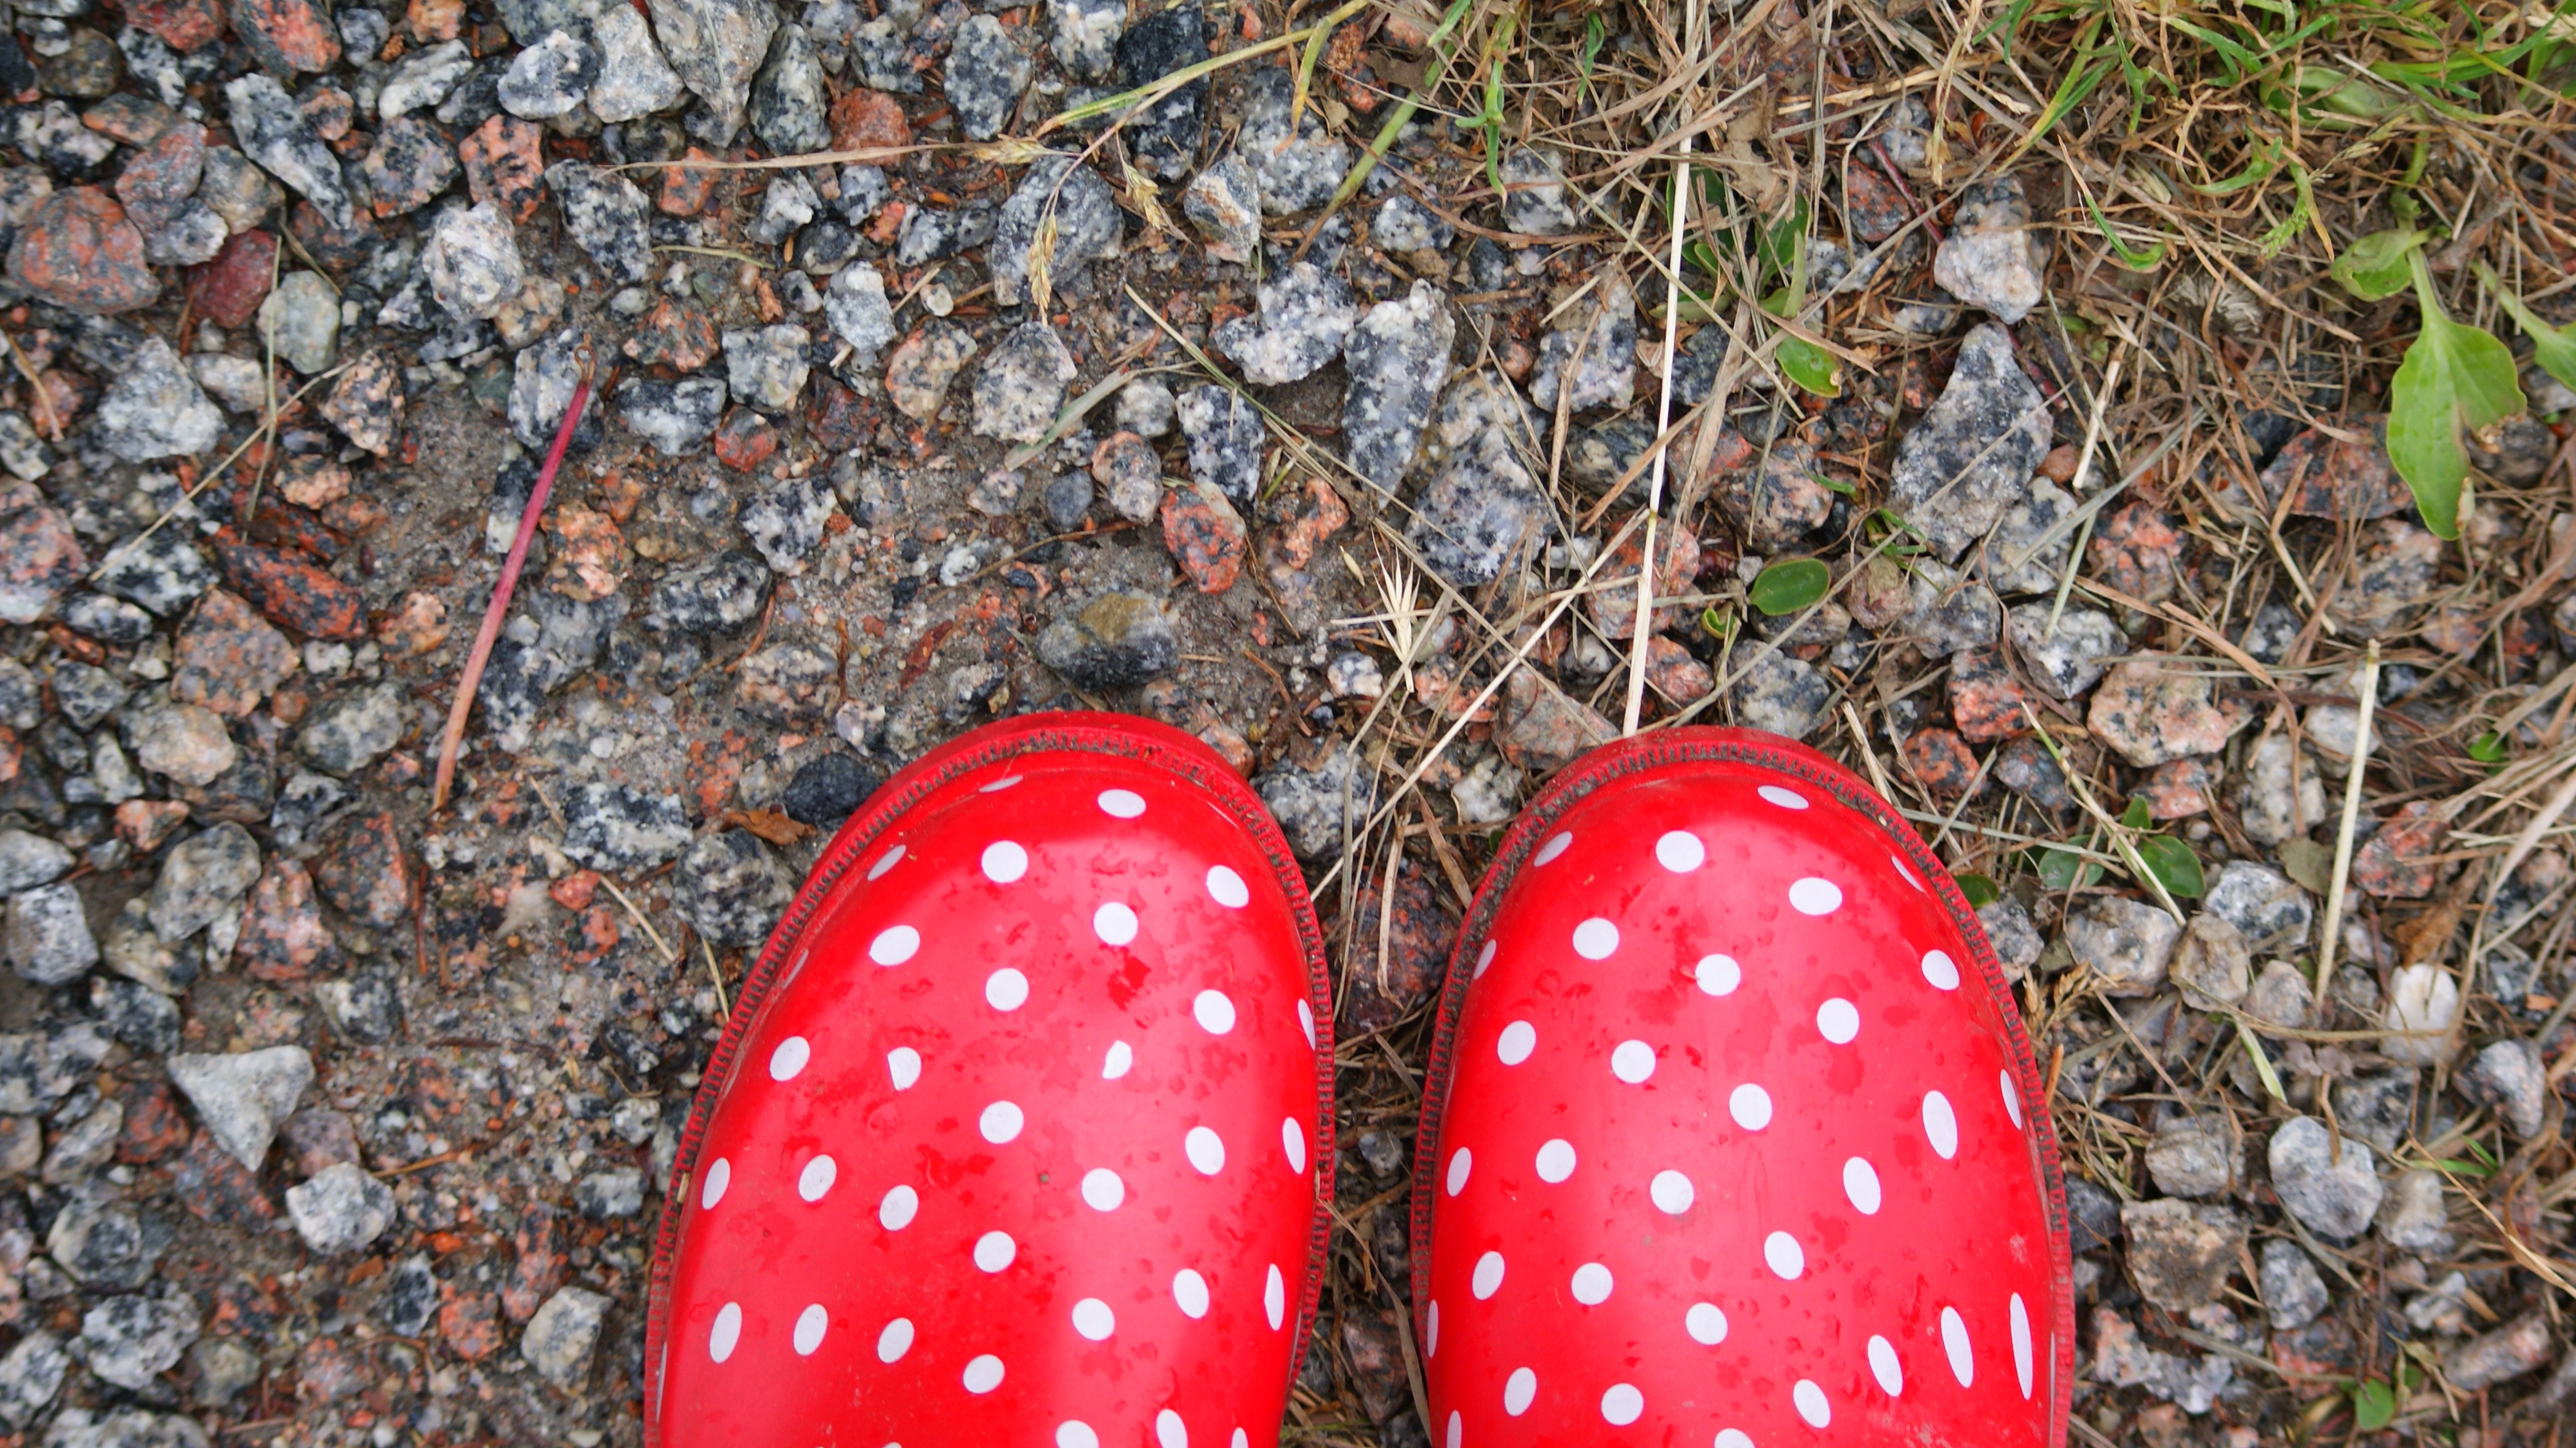
plant, leaf, flower, country, pattern, spring, red, produce, insect, flora, design, gravel, dots, rubber boots, flowering plant, land plant